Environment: real
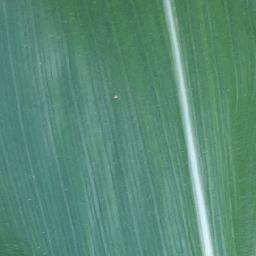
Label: healthy